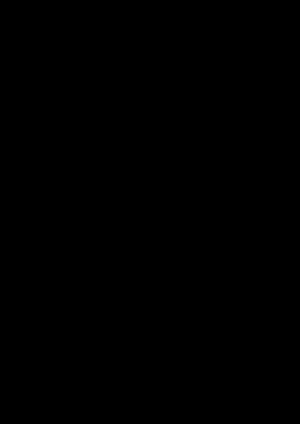
The Sims 2 / Simoleon
Symbolet på Simoleon
The Sims 2 fra Maxis er fortsættelsen til det bedst sælgende pc-spil nogensinde, The Sims.